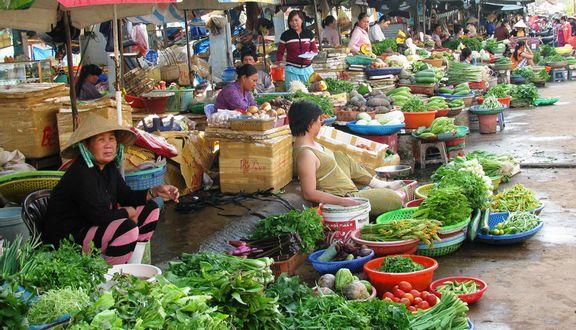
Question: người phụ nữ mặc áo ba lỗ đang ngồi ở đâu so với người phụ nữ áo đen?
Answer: người phụ nữ mặc áo ba lỗ đang ngồi bên trái người phụ nữ áo đen